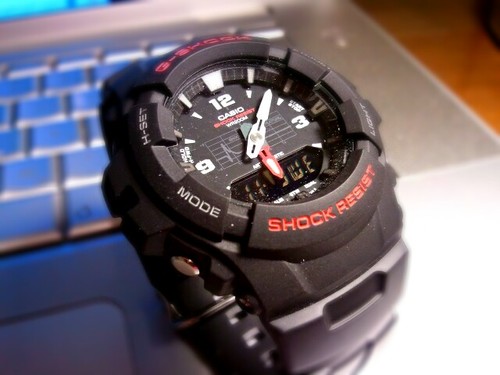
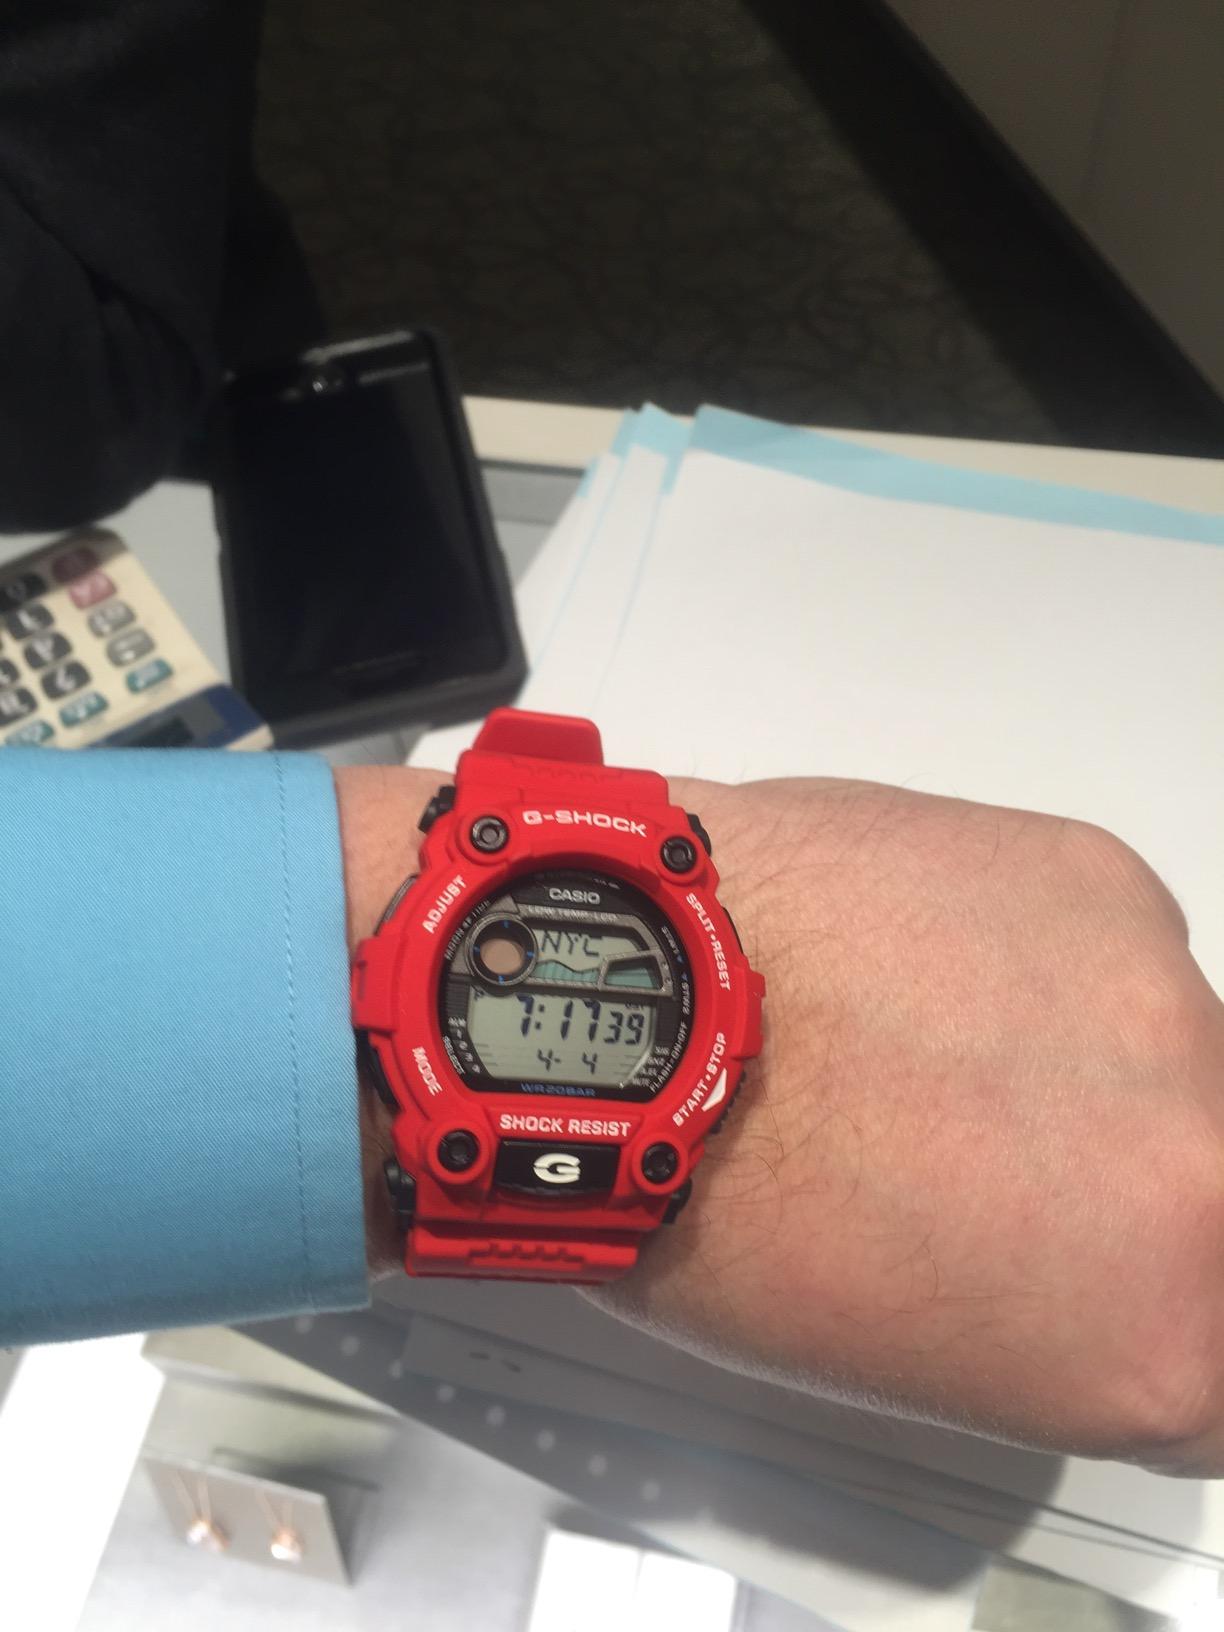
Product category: accessories_watch
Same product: no